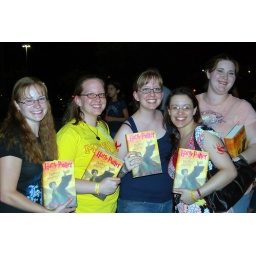
by 8 minutes after midnight we were out the door with our books